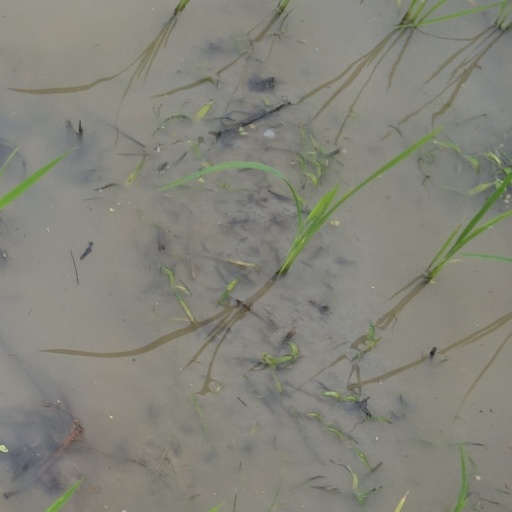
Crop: rice